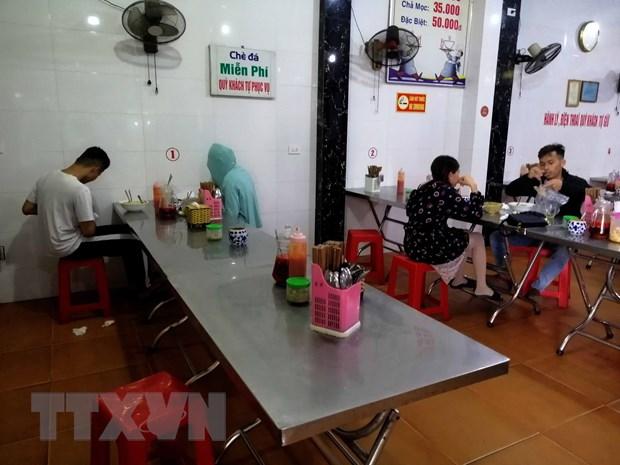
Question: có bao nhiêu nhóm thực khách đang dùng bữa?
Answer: có hai nhóm thực khách đang dùng bữa